Marley Hill

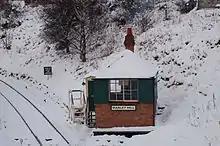
Marley Hill Signal Box

Church Street is part of the A692 to Consett and forms the main road through the village. The south side of Church Street differs slightly in that the houses all have front gardens, and (with the exception of the first house on the row) are slightly larger, with three bedrooms, and the presence of extra chimney pots indicating that they have additional fireplaces in the kitchen and one of the rear bedrooms. These larger houses also mostly have two narrow windows side by side in the living room and front bedroom, although some have been altered and had larger single windows installed. The bathrooms of these properties occupy a small extension on the back of the house, as opposed to the smaller properties, whose bathrooms were created by partitioning the rear bedroom. Aside from this, the houses are similar in appearance to those on the north side of the road and on Cuthbert Street, which have single windows, and fireplaces in the front rooms only. The only house on these three rows which differs significantly from the others is the first house on the north side of Church street, which is the only three-bedroom property on that side and at a glance appears to be two houses which have been knocked through into one property, but was actually just built slightly larger. There is no vehicular access to the front of the properties on Cuthbert Street, with a grassed area occupying the space between the two rows of houses.